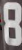
Number: 8